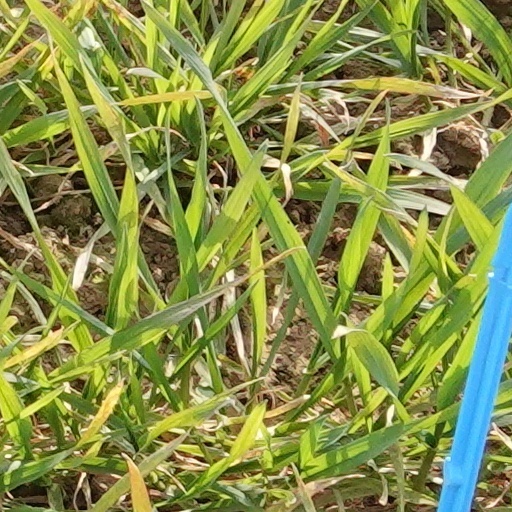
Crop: wheat